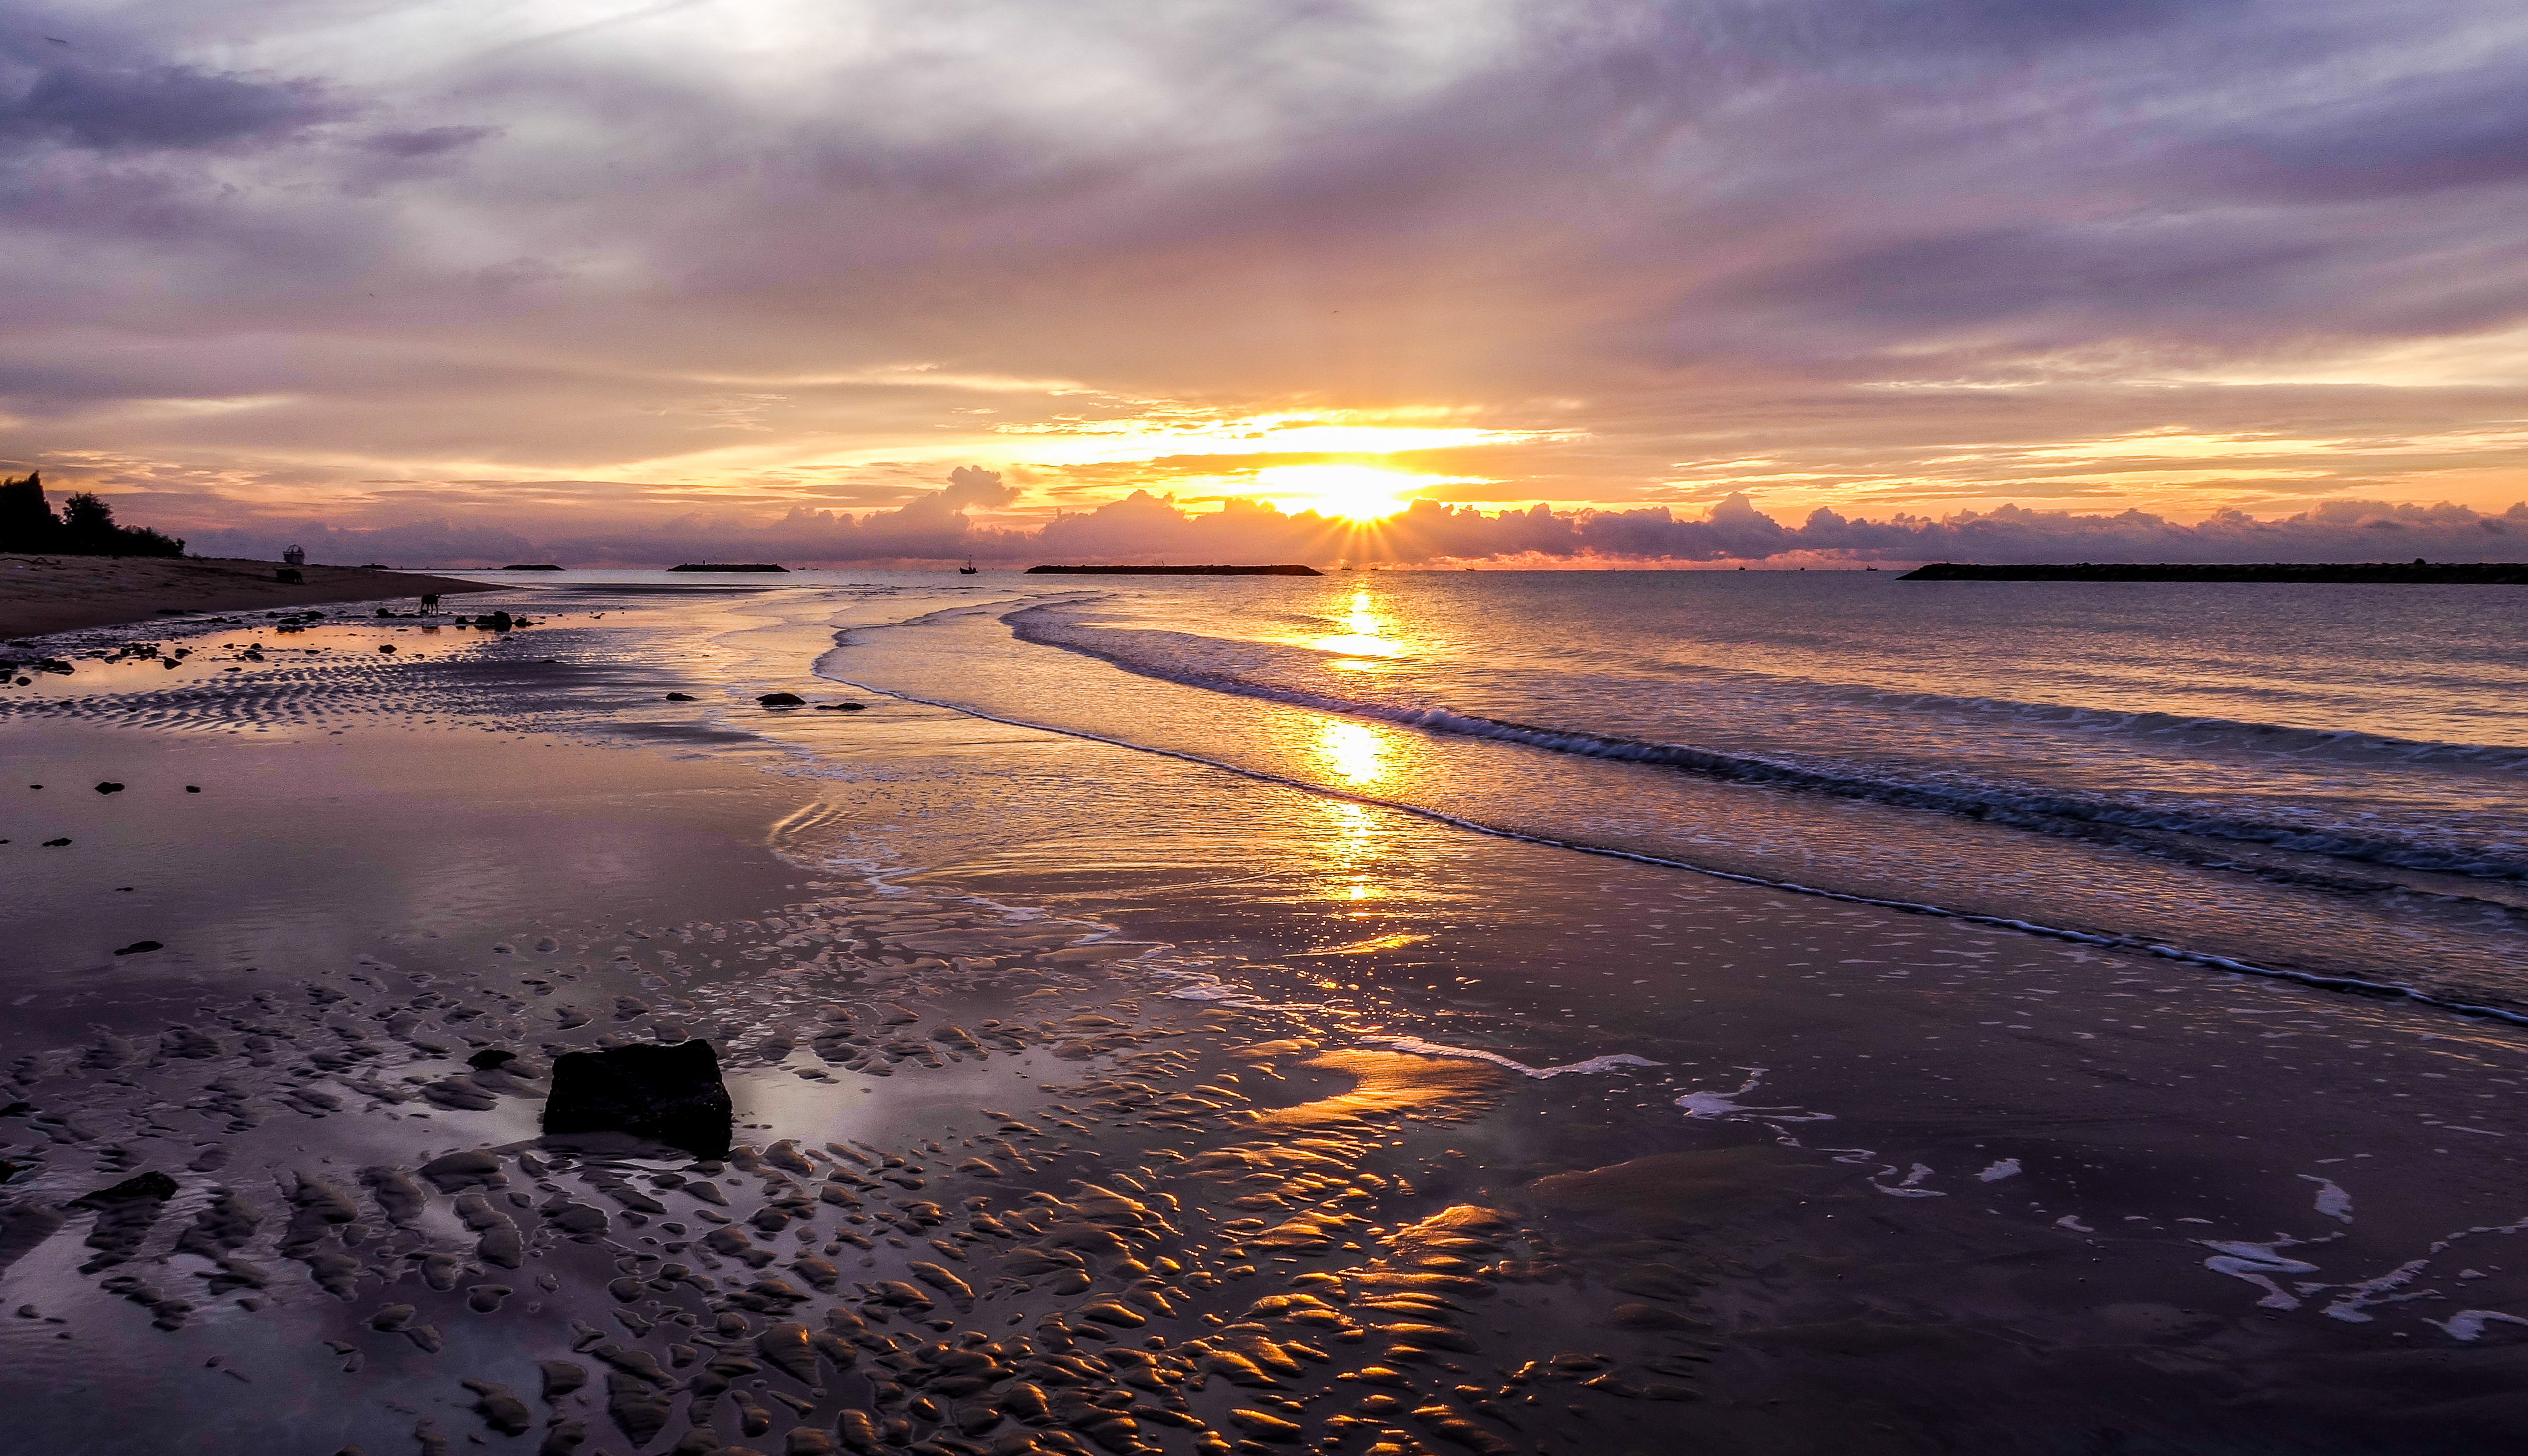
view, sky, body of water, horizon, sea, sunset, ocean, sunrise, evening, reflection, coast, shore, afterglow, water, dusk, natural landscape, morning, cloud, sun, calm, beach, wave, mudflat, tide, dawn, atmosphere, sunlight, wind wave, sound, coastal and oceanic landforms, red sky at morning, landscape, bay, inlet, sand